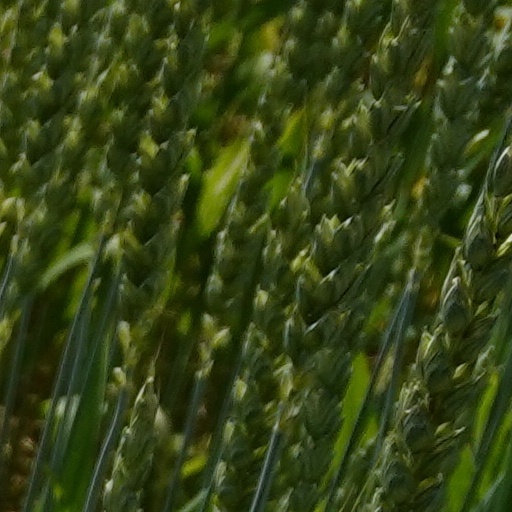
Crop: wheat